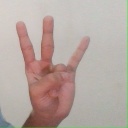
अक्षर: क्ष